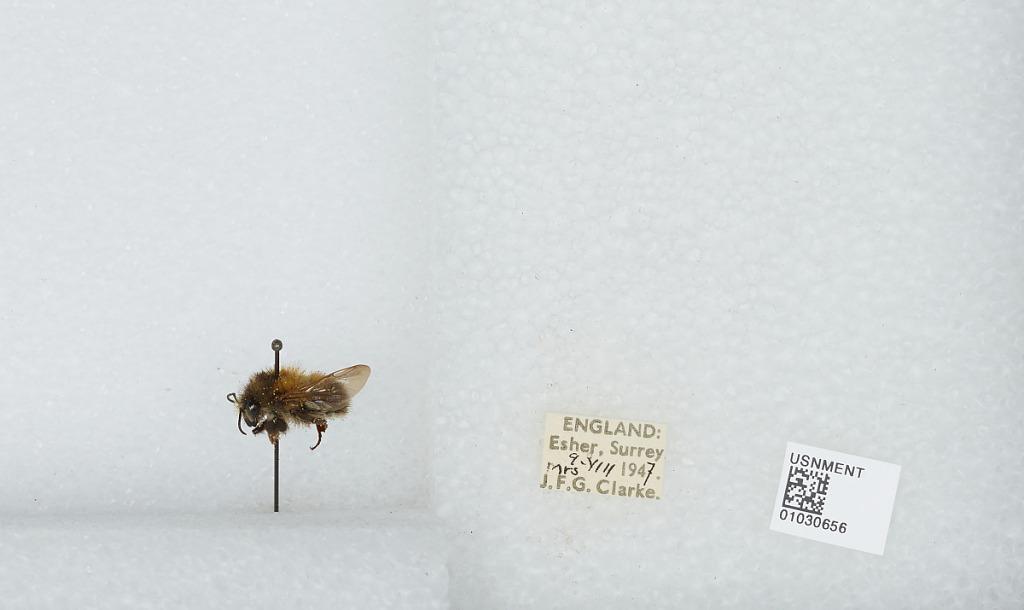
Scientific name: Bombus (Thoracobombus) pascuorum (Scopoli)
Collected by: J. Clarke
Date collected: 1947-8-9
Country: United Kingdom
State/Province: England
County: Surrey
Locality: Esher
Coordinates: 51.3691, -0.365